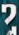
Number: 2